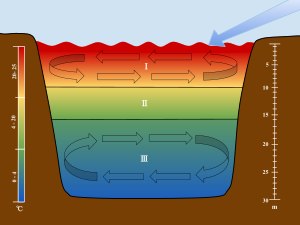
Limnologi / Termisk stratificering af søer
Sø: 1. Epilimnion 2. Metalimnion 3. Hypolimnion
Limnologi er læren om søer og vandløb. Faget omfatter ikke bare ferskvandssøer, men også saltsøer som er almindeligere på andre breddegrader, og indelukkede bassiner med havvand i bunden.